Odyssey: The Compleat Apventure

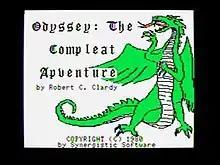
The title screen, showing the intentionally misspelled title.

Odyssey: The Compleat Apventure is a video game written by Robert Clardy and released by Synergistic Software in 1980. It was created for the Apple II platform and is considered one of the first microcomputer-based role-playing video games. The title was intentionally misspelled; "Apventure" is a reference to the Apple computer while "Compleat" is simply an Archaic spelling of the word "complete" meant to match the feel and setting of the game.